Robot Bastard!

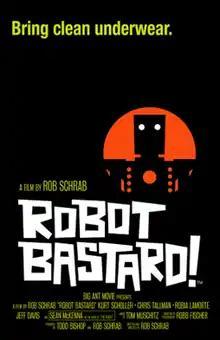
Poster art

Robot Bastard! is a 17-minute short film and Rob Schrab's directorial debut.